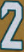
Number: 2